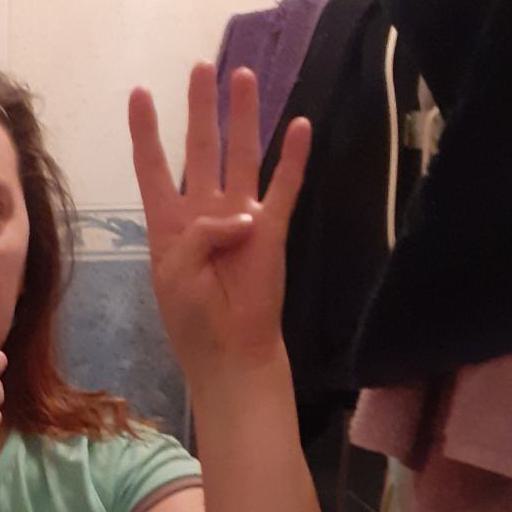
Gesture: four